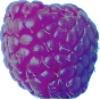
Label: Raspberry 1